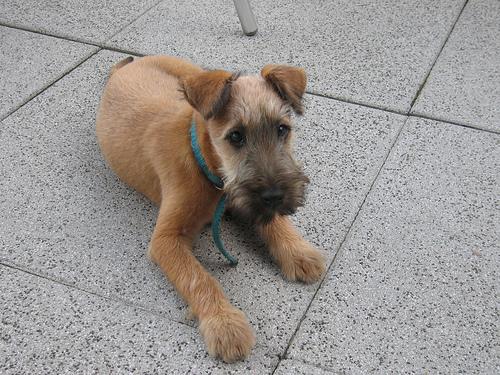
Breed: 207-n000036-Irish_terrier